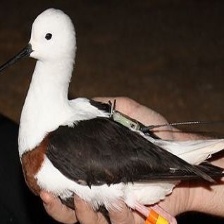
Species: BANDED STILT
Scientific name: CLADORHYNCHUS LEUCOCEPHALUS